Countess of Derwentwater

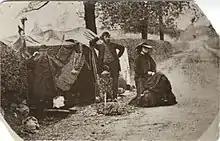
Countess of Derwentwater with tent

Amelia Matilda Mary Tudor Radclyffe (c.1831 - 27 February 1880) soi-disant Countess of Derwentwater, was a 19th-century claimant to the estates of the Earls of Derwentwater. She claimed to be the granddaughter of John Radclyffe, the only son of the third Earl, and in 1860 commenced to agitate for her rights, initially contacting Lord Petre as the representative of descendants of the family using the name of Lady Matilda Radclyffe.